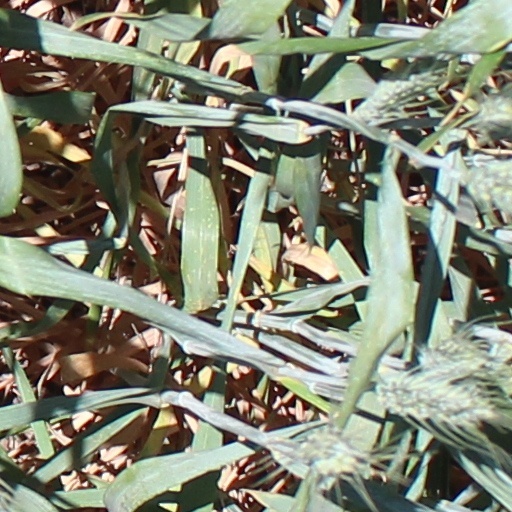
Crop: wheat